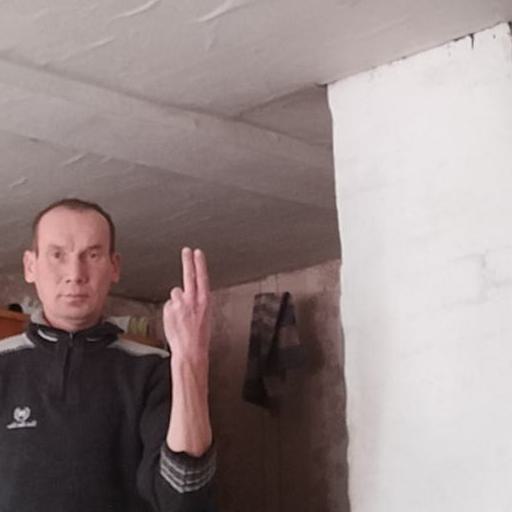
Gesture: two_up_inverted